Racism in Italy

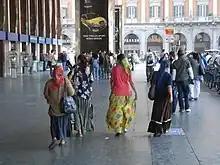
Roma women at Roma Termini railway station in 2007

The Greater Romania Party announced on 8 November 2007 that it would withdraw its five members from the Identity, Tradition, Sovereignty political group on 12 November 2007 over comments made by Alessandra Mussolini regarding the expulsion of Romanian criminals from Italy in early November 2007, thus dooming the European parliamentary group to falter less than a year after its creation. According to Romanian MEP and former ITS deputy chairman Eugen Mihaescu the final straw was the "unacceptable amalgam" Mussolini made between criminal gypsies and the entire Romanian population.